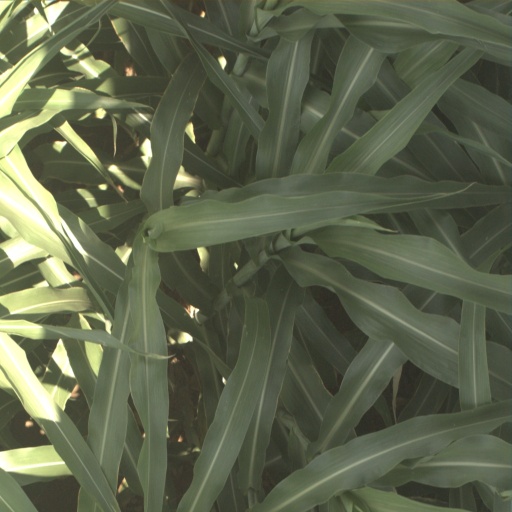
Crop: sorghum